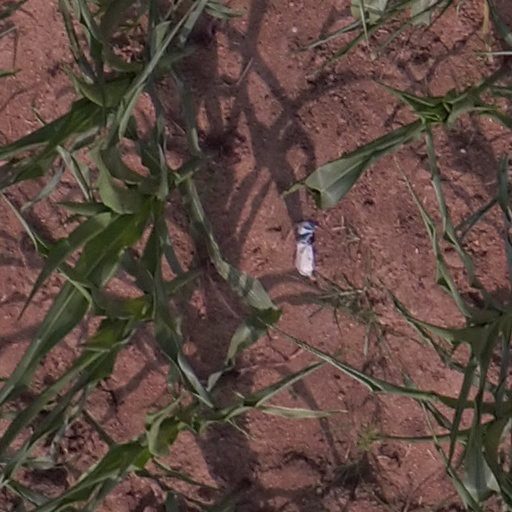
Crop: maize; corn